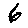
Label: 6